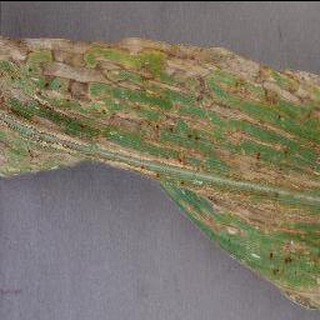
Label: corn_cercospora_leaf_spot